Basket Burgos 2002

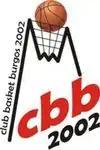
Club logo until 2017.

Basket Burgos 2002 was founded in that year with the aim of playing in the Provincial League of Burgos, that works independently of the Spanish league system.